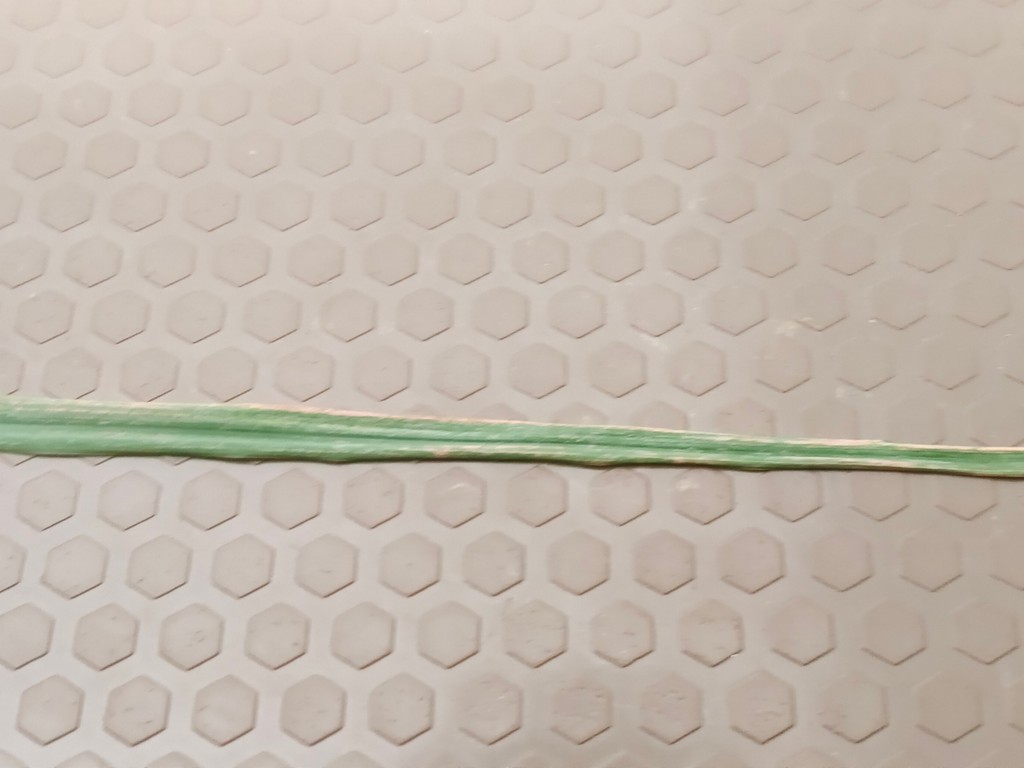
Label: Unhealthy